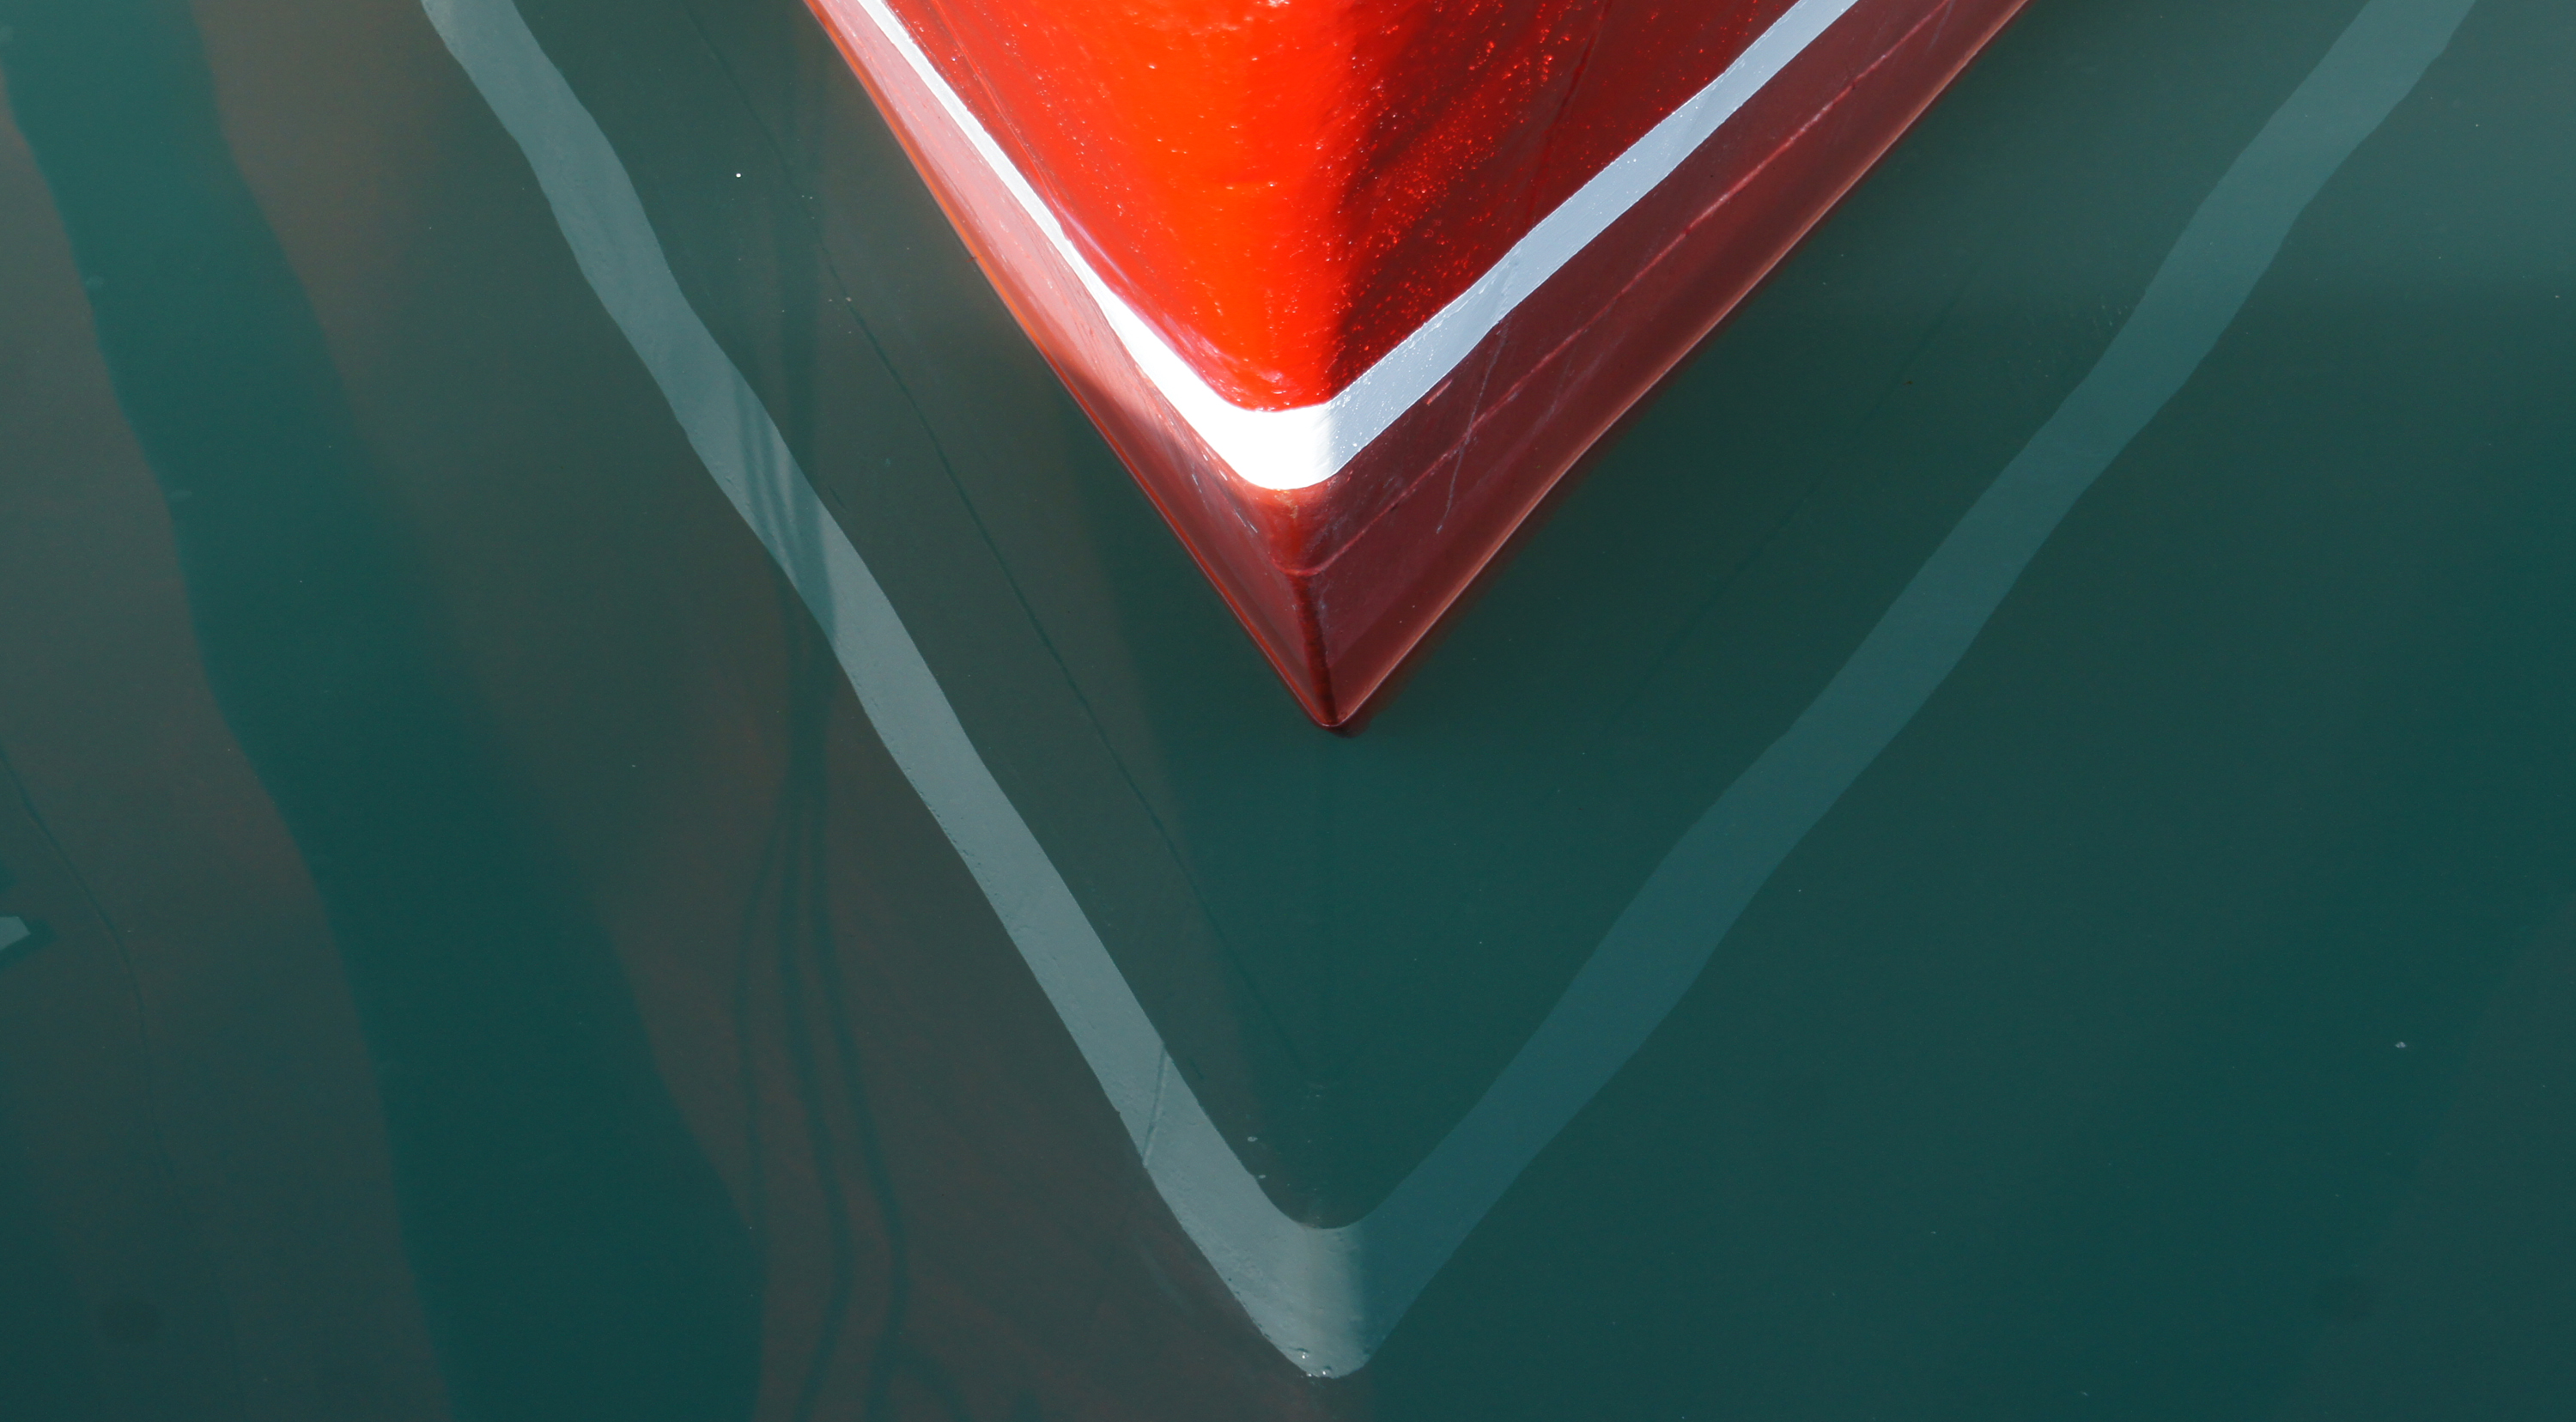
water, light, green, reflection, red, color, blue, marina, human body, boats, ships, organ, fishingboats, redboat, bows, frontend, smallboats, prows, redboatbow, shape, screenshot, macro photography, computer wallpaper